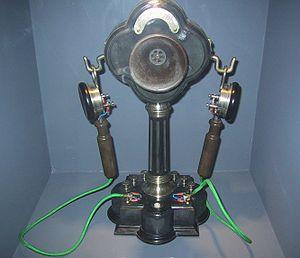
Société Industrielle du Téléphone (1892), collection historique de France Télécom, musée des télécommunications de Pleumeur-Bodou, France.
L’École centrale de Lille est l'une des cinq plus anciennes écoles d'ingénieurs de France dont les anciens élèves sont cofondateurs de la fédération des associations et sociétés françaises d'ingénieurs diplômés, parmi les 205 écoles d'ingénieurs françaises accréditées au 1ᵉʳ septembre 2019 à délivrer un diplôme d'ingénieur.
La Société industrielle des téléphones est une société française, devenue CIT-Alcatel.
L'École des arts industriels et des mines est la dénomination sous le Second Empire de l'école publique de formation d'ingénieurs civils à Lille, créée en 1854 pour répondre aux besoins de l'industrie du Nord de la France.